MadWorld

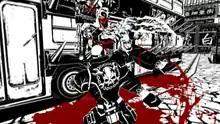
Jack impales a foe on a "rose bush", a wall of spikes. The game's graphics were inspired by, and have been compared to, Frank Miller's "Sin City".

"MadWorld" is divided into several levels representing different parts of Jefferson Island that have been converted into sets for the game show "DeathWatch". The player progresses through these levels in a linear fashion during the first playthrough, but can revisit any completed level to attempt to score more points or take on a harder challenge.